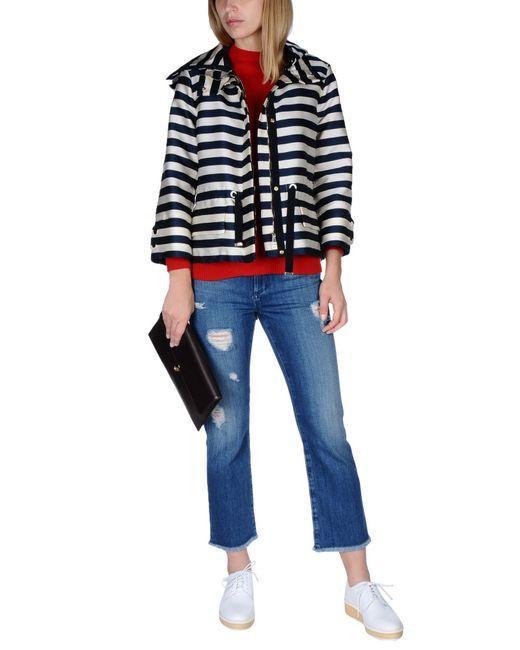
Schwarz-graue Jacke mit beschädigter Jeans